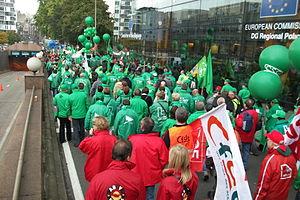
CFDT, CSC et FGTB, syndicats manifestant à Bruxelles en 2010.